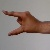
The image shows a hand gesture representing the letter 'Z' in Indian Sign Language.